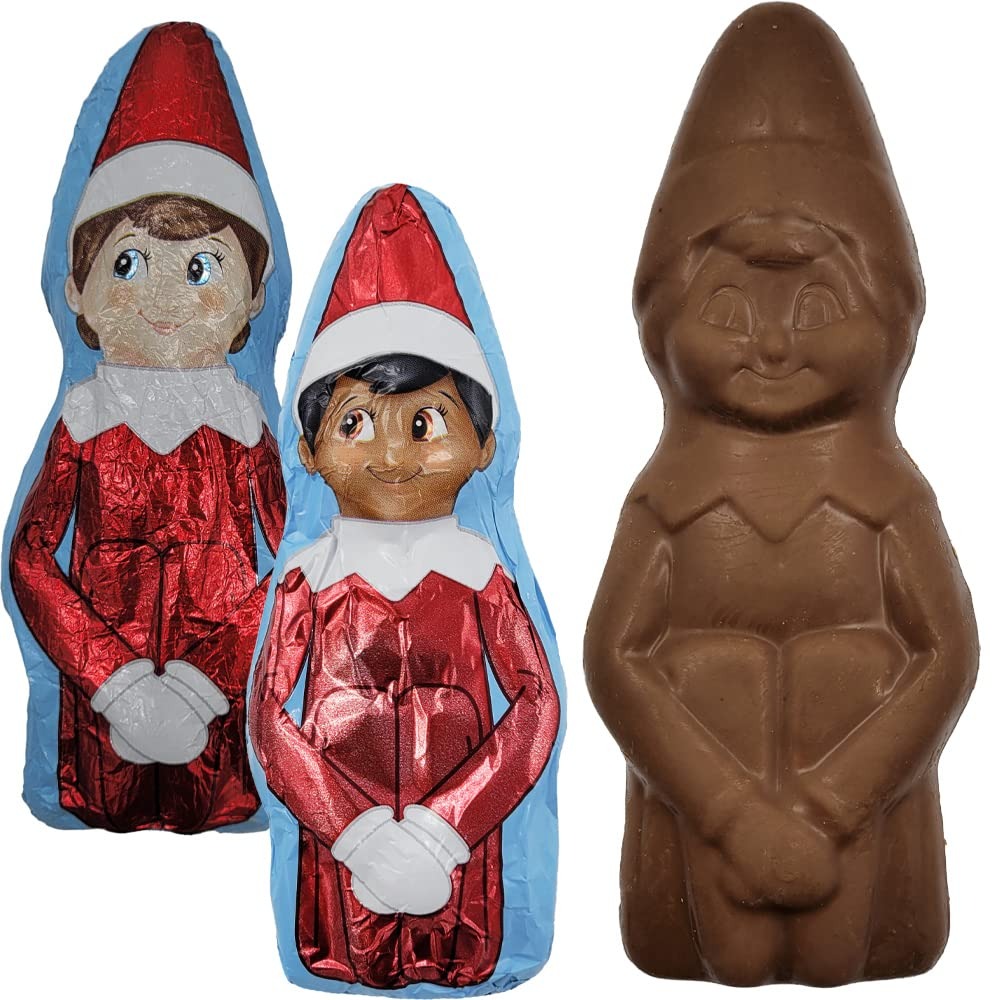
Item Name: Fruidles Large Christmas Elf on the Shelf Holiday Treats, Solid Smooth, Party Bag Fillers, Individually Wrapped Foils, Kosher Certified, 3oz (2-Pack)
Bullet Point 1: Kosher Certified Solid Smooth Milk Chocolate: Individually Wrapped Foils For Freshness
Bullet Point 2: Party Bag Fillers: Perfect For Christmas, Holiday, Birthday Parties
Bullet Point 3: 2-Pack Of 3oz Bars: Contains 6 Pieces Total
Bullet Point 4: Milk Chocolate Flavor: Smooth, Creamy Taste
Bullet Point 5: Fruidles Brand: Trusted For Quality Dairy Products
Product Description: Large Christmas Elf on the Shelf Holiday Treats, Solid Smooth, Party Bag Fillers, Individually Wrapped Foils, Kosher Certified. These Christmas Elf on the Shelf Big Treats are perfect for Christmas Parties and all Fun entertainment. They come wrapped in Multi-color Elf on the Shelf Design Foils and add Fun, Decoration, and Atmosphere to your Christmas party that will leave good memories to all your guests! The Christmas Elf on the Shelf are the perfect addition to your Fun Christmas Party. All your guests will enjoy seeing them as decorations and eating them! It will enhance and add a little bit of fright to your party! They are wonderful for Office Celebrations, Birthday Parties, Carnival Prizes, Classroom Rewards, Goodie bag Fillers, Gatherings, and much more! The Big Christmas Elf on the Shelf comes in a 2-Pack, 4-Pack, 6-Pack individually wrapped in Multi-color Elf on the Shelf Design Foils! Great for hiding in Goody Bags and Hand Them Out to All Your Party-Goers as a Tasty Party Favor
Value: 6.0
Unit: Ounce

Price: 1